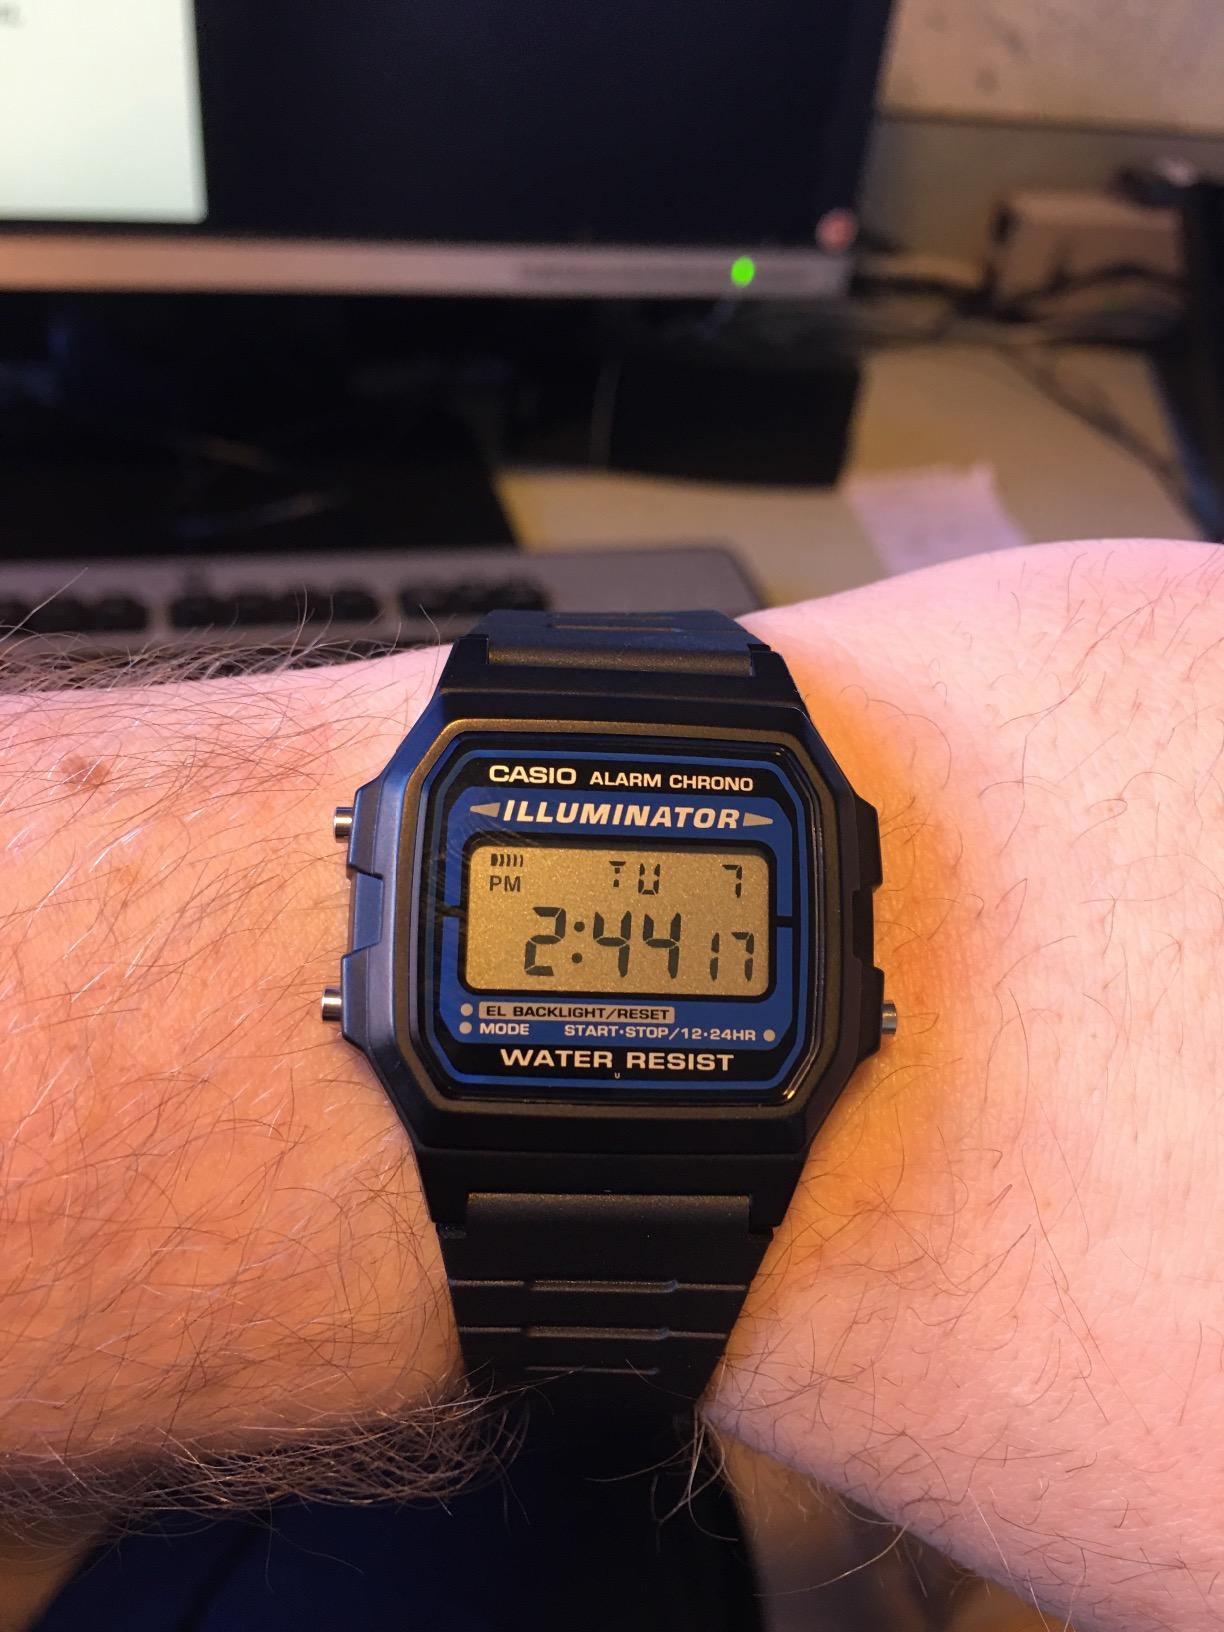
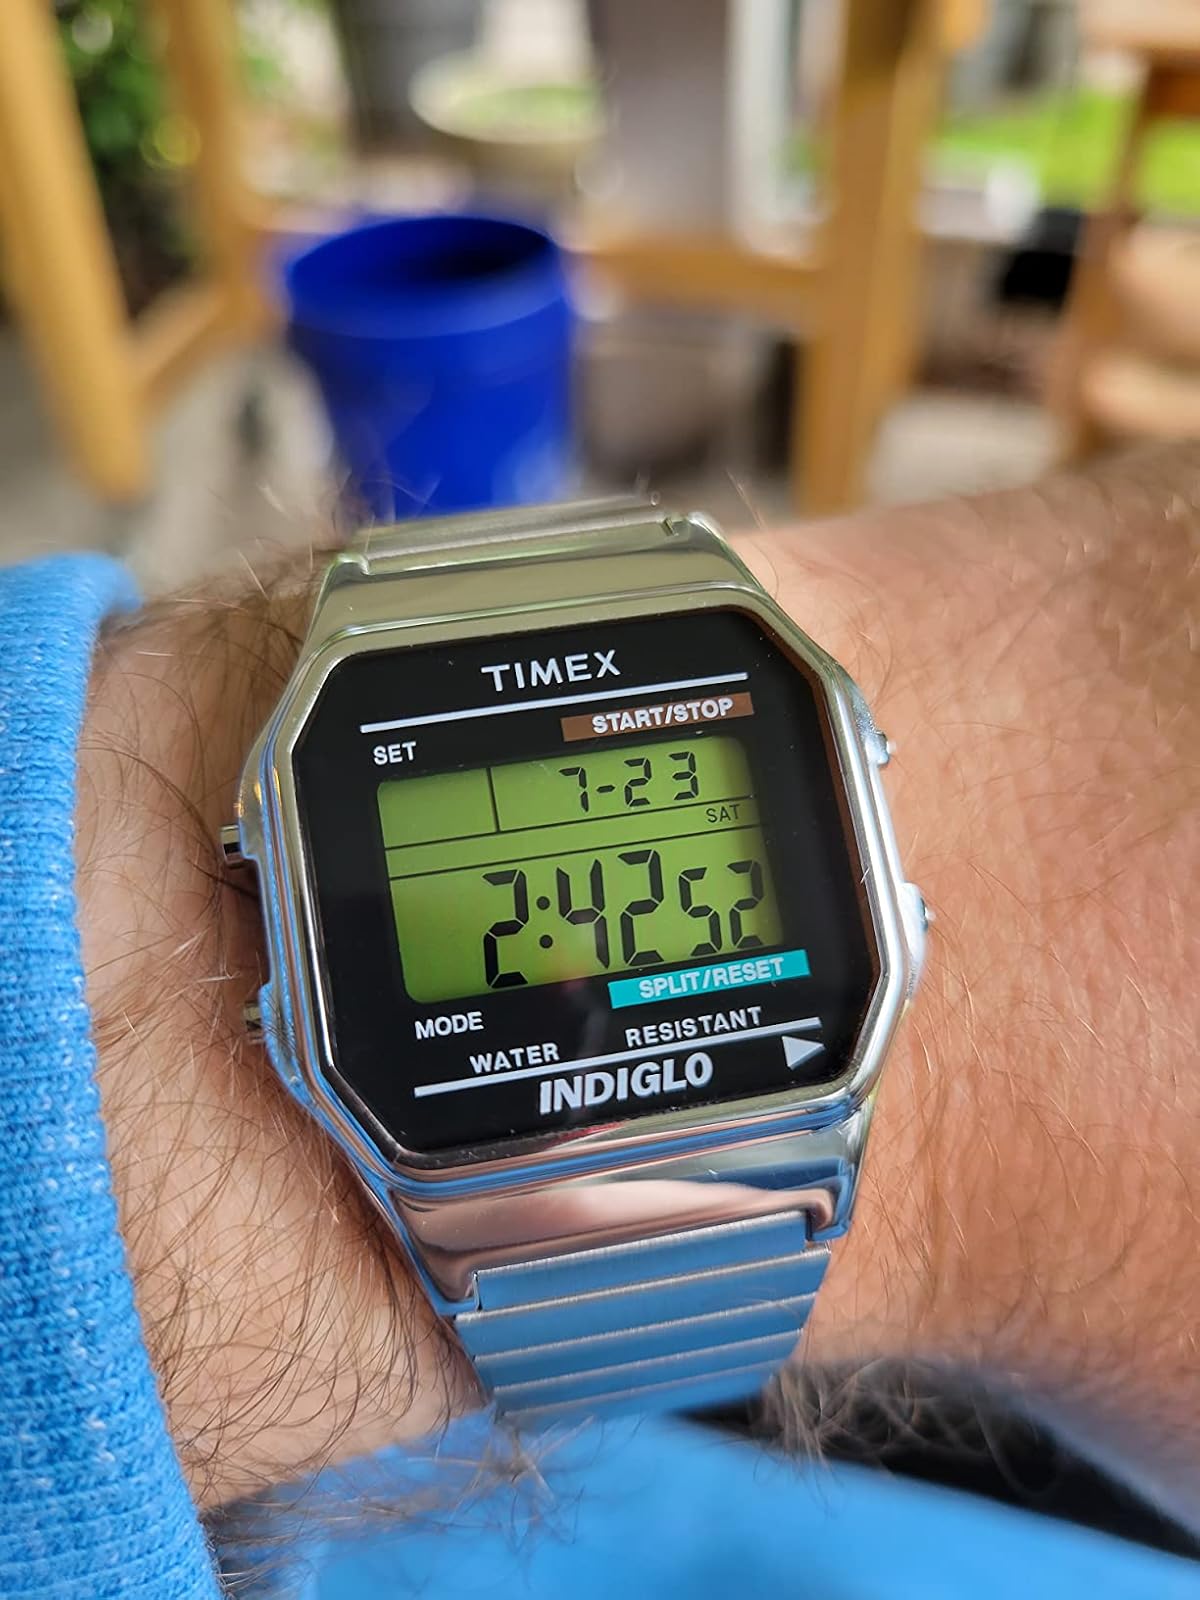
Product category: accessories_watch
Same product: no